Question: Please indicate a possible affordance area of the jump_skateboard that can be used for standing on
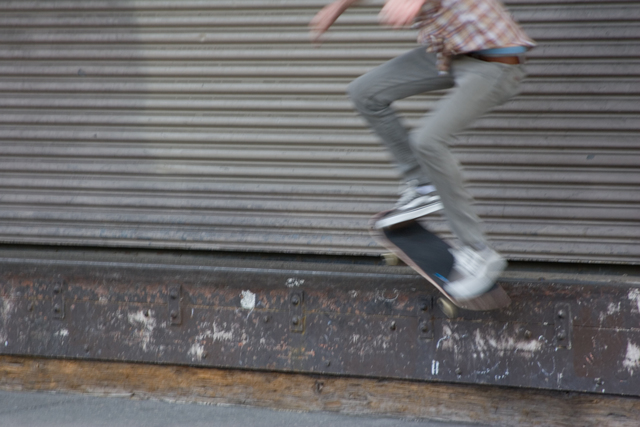
Answer: [362.09, 201.472, 519.408, 320.74]